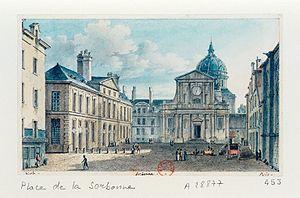
La place et la chapelle de la Sorbonne, par Victor Jean Nicolle (1754-1826)
La Sorbonne est un bâtiment du Quartier latin dans le 5ᵉ arrondissement, c'est une propriété de la ville de Paris. Il tire son nom du théologien et chapelain de Saint Louis, du XIIIᵉ siècle, Robert de Sorbon, le fondateur du collège de Sorbonne de l'Université de Paris, collège consacré à la théologie dont il définit ainsi le projet : « Vivre en bonne société, collégialement, moralement et studieusement ». Ce terme de Sorbonne est aussi utilisé par métonymie pour désigner l’ancienne Université de Paris, sous l'Ancien Régime de 1200 à 1793, puis de 1896 à 1971, ainsi que les anciennes facultés des sciences et des lettres de Paris au cours du XIXe siècle. La façade baroque est celle de la chapelle Sainte-Ursule, achevée en 1642. Cette dernière, déconsacrée depuis la loi de séparation des Églises et de l'État, est désormais utilisée pour des réceptions ou des expositions. Le Comité international olympique est fondé à La Sorbonne par Pierre de Coubertin le 23 juin 1894.
En France, une université est un établissement dont l’objectif est la transmission du savoir par sa conservation, sa valorisation et sa production dans plusieurs domaines.